Bruce Kidd

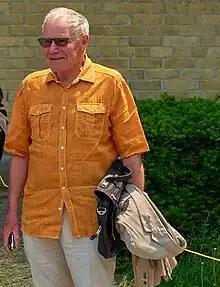
Bruce Kidd, at Convocation Hall for the UTM 2023 Graduation

He is an honorary member of the Canadian Olympic Committee and volunteer chair of the Selection Committee, Canada's Sports Hall of Fame.